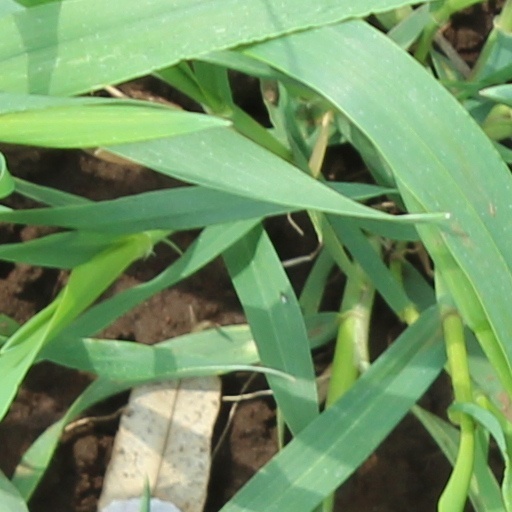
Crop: wheat